Tanks in World War II

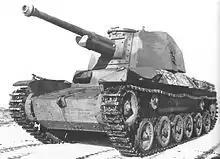
Type 3 Chi-Nu

The A9 Cruiser Mk I was an effective tank in the French, Greek and early North African campaigns. The 2-pounder gun was better than comparable 37 mm weapons of Germany and the US, and lethal against tanks encountered during the North African campaign. However the minimal armor made the A9 vulnerable to most contemporary anti-tank weapons and the design was quickly superseded by the A10 Cruiser, Mark II.